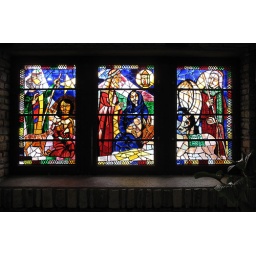
Stained glass window in the Chapelle de Montardit